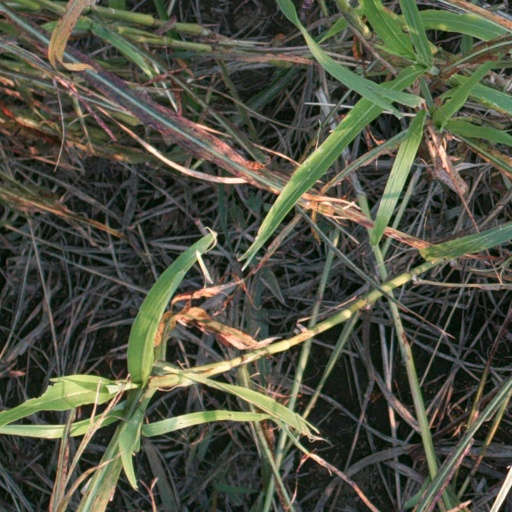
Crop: sorghum